Martyrdom in Palestinian society

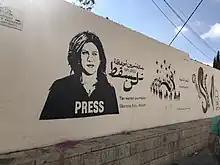
Graffiti mural in Nazareth, Israel, depicting the Palestinian-American journalist Shireen Abu Akleh, who was killed by the Israeli military during a raid in Jenin on 11 May 2022. Abu Akleh was a Palestinian Christian, and has been hailed as a martyr in Palestinian society since her death.

In the Israeli–Palestinian conflict, the term "shahid" is used by Palestinians to refer to any killed Palestinian civilian or fighter, regardless of their religious affiliation, and regardless of whether or not their killing was the result of a targeted attack. Initially, the concept of self-sacrifice for a cause was popular among the Palestinian fedayeen, who were actively engaged in a military struggle against Israel and the Israeli occupation, with the concept peaking in the 1960s. Gradually, the concept adopted an Islamic meaning and became more widespread after the First Intifada in 1987.